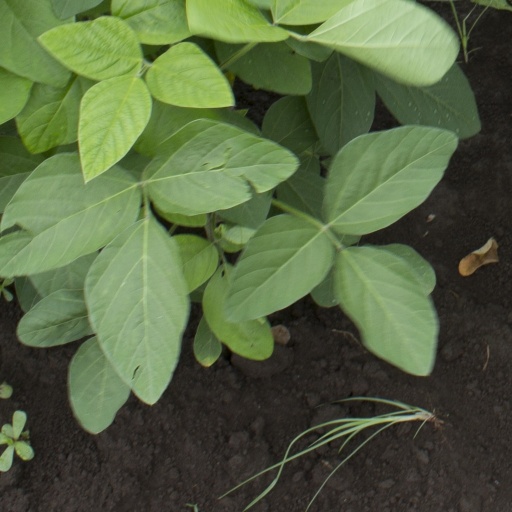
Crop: soybean